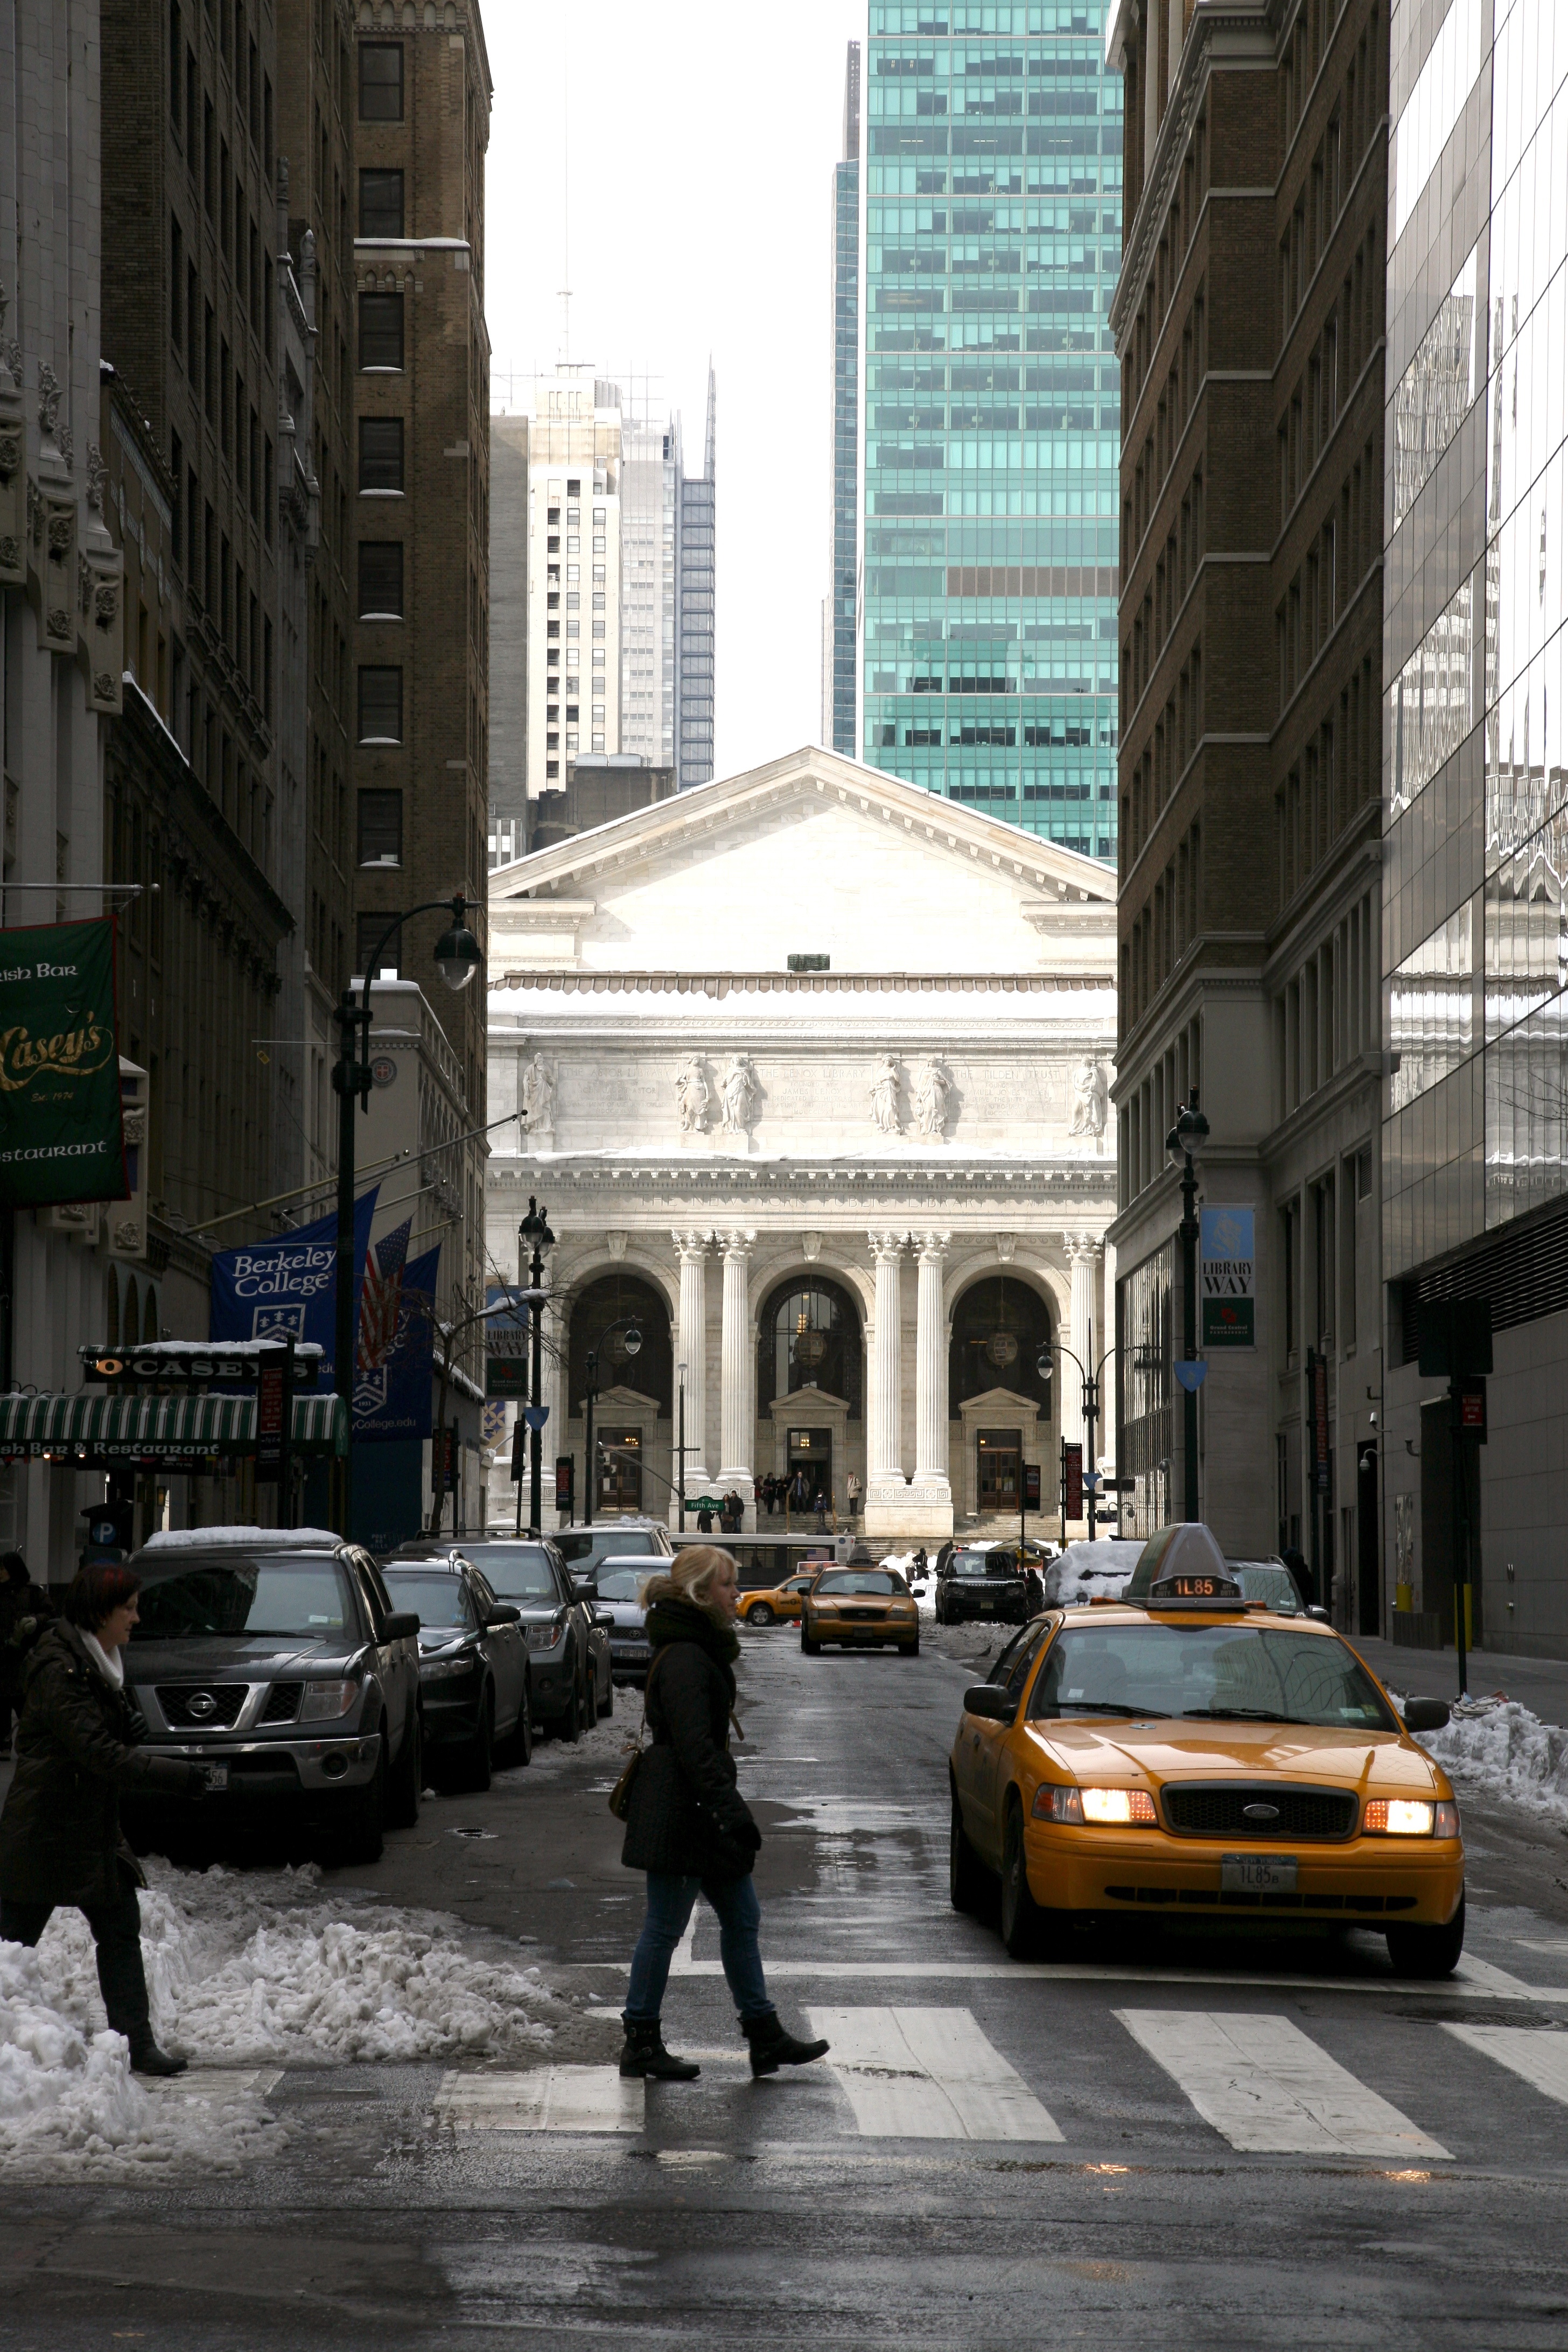
pedestrian, architecture, road, street, city, skyscraper, cityscape, downtown, travel, vehicle, nyc, newyork, library, infrastructure, newyorkcity, ny, town square, metropolis, midtownmanhattan, fifthavenue, nypl, newyorkpubliclibrary, mainbranch, bibliotheque, urban area, human settlement